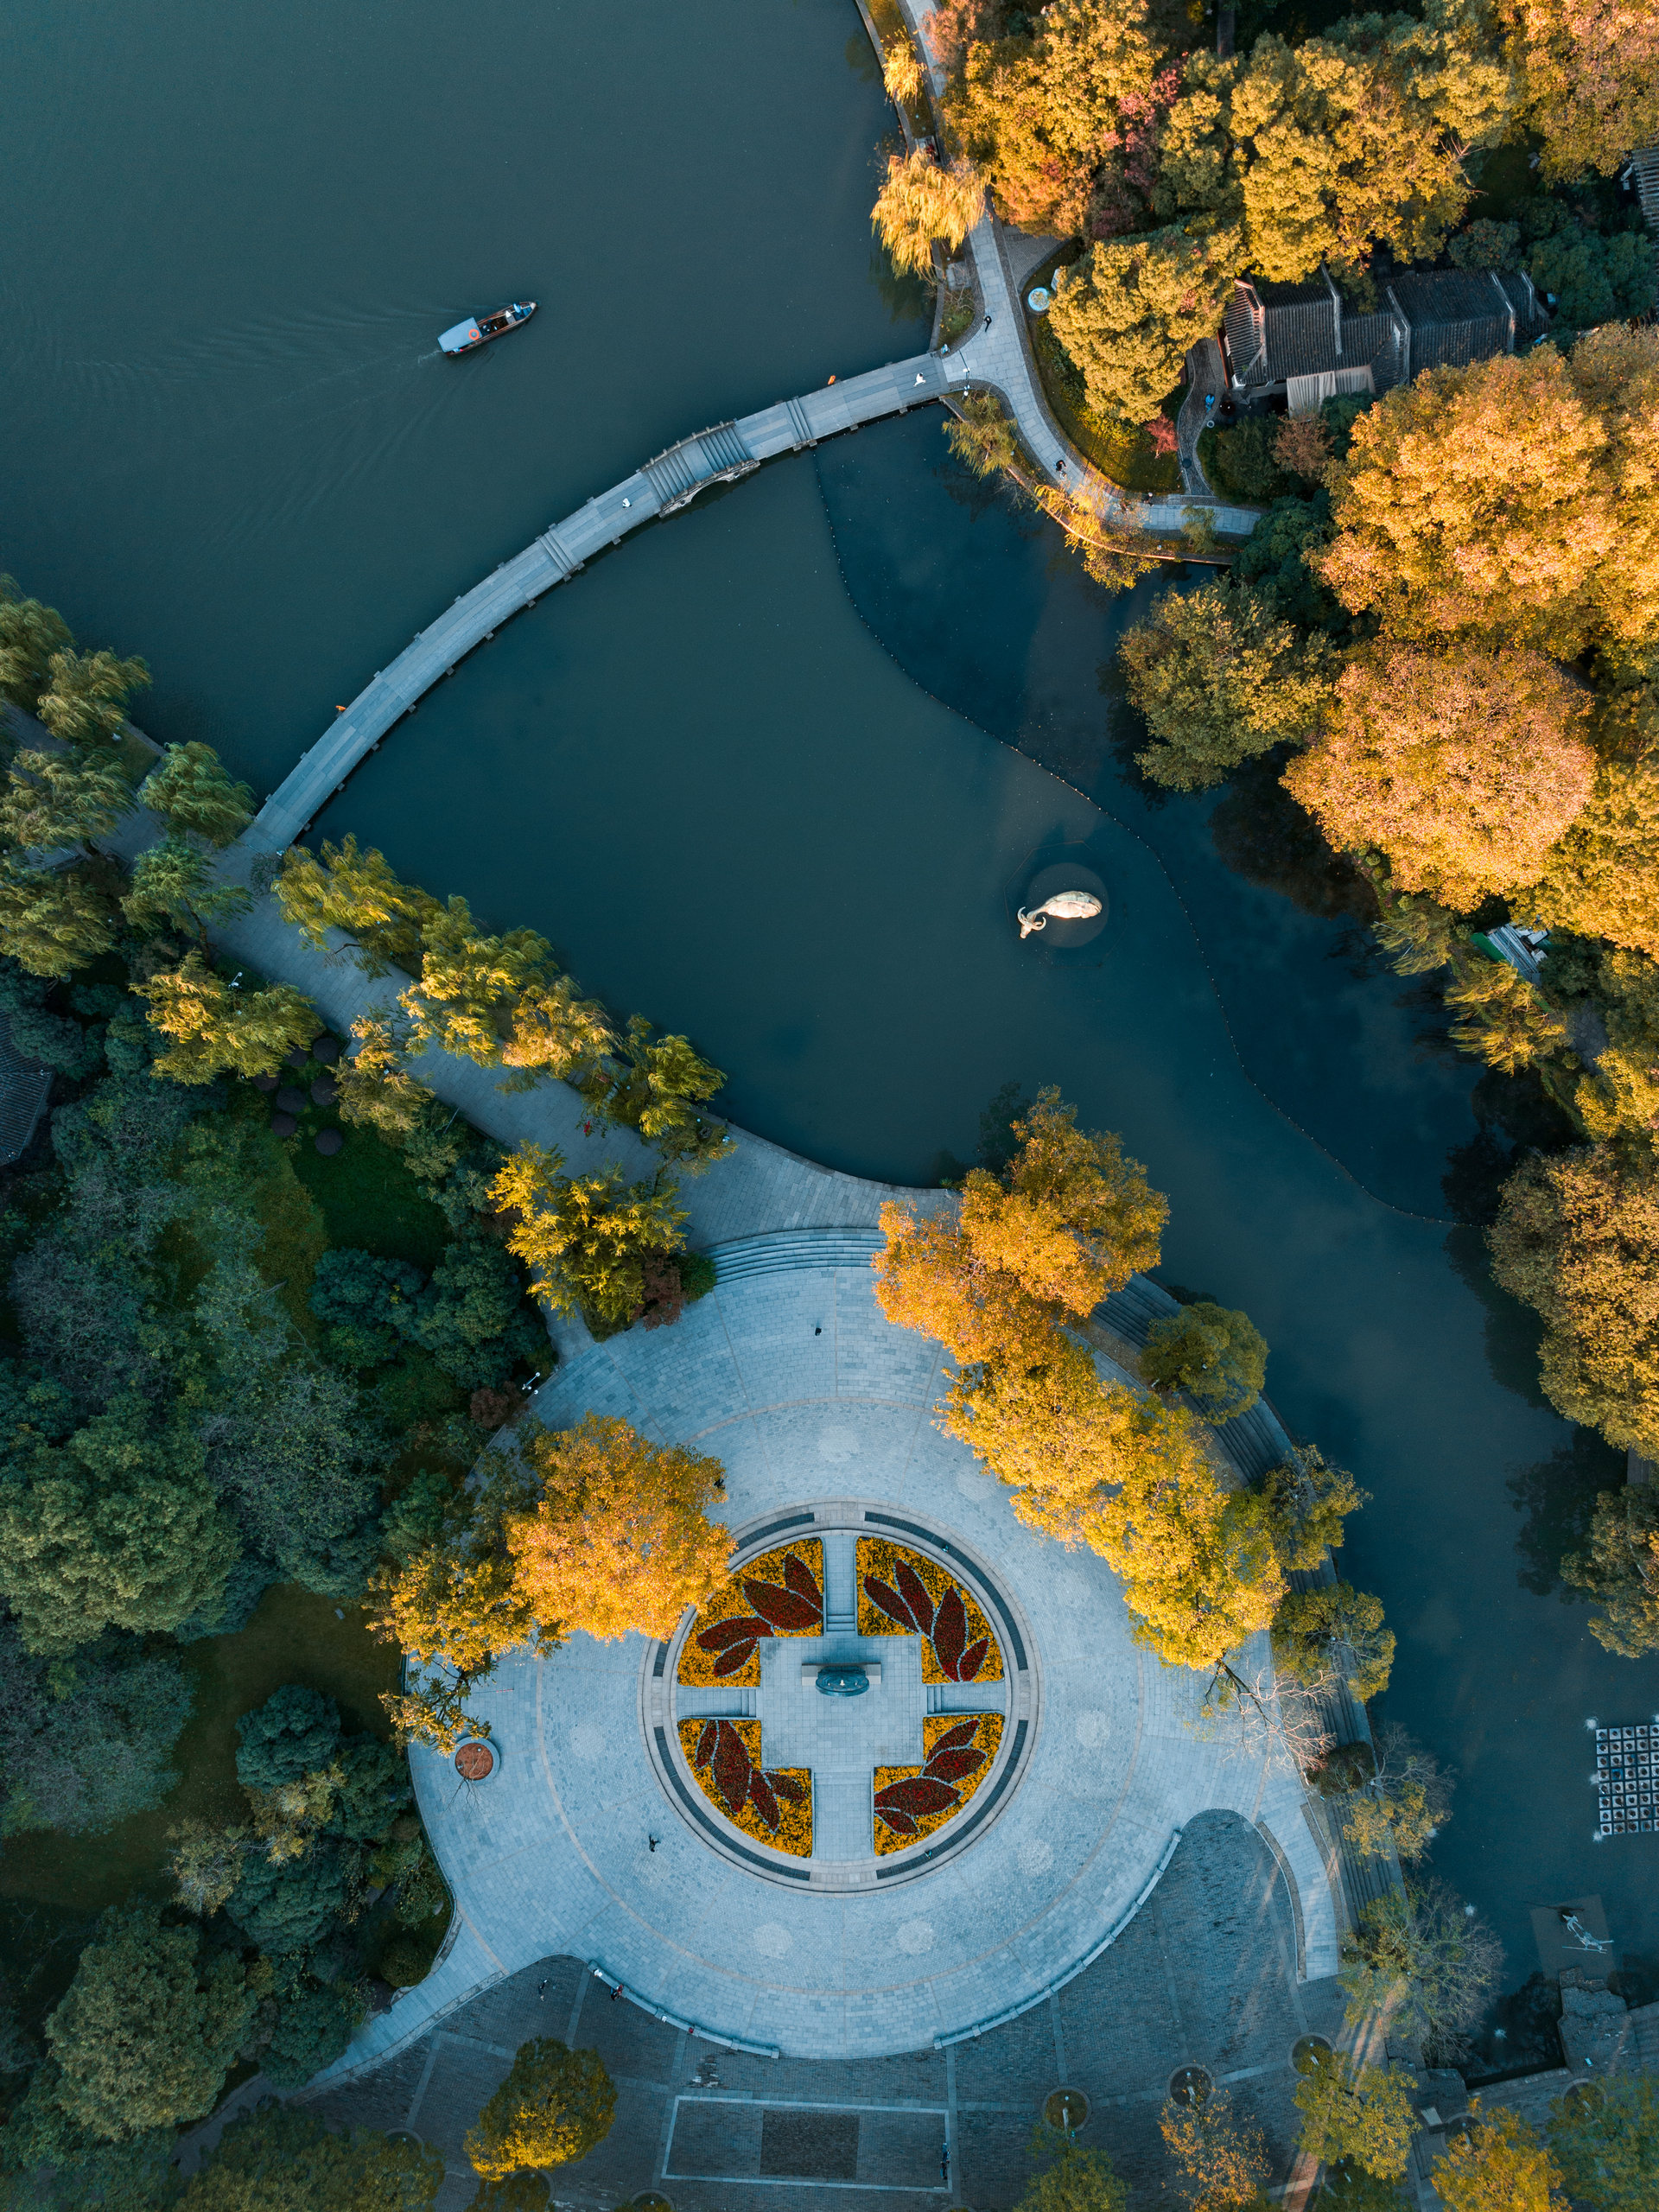
hangzhou, water, water resources, world, azure, nature, plant, body of water, watercourse, urban design, landscape, landmark, natural landscape, art, font, circle, electric blue, island, bird's eye view, metal, lake, aerial photography, artificial island, ocean, pattern, peninsula, rock, reef, reflection, city, cape